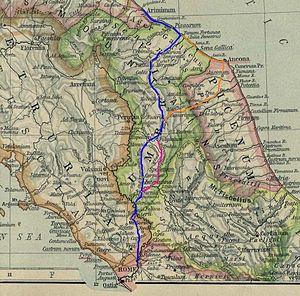
La famille Senigaglia est une famille juive italienne très ancienne, dont les origines remontent à 800 ans en arrière, entre le Haut Moyen Âge et la Renaissance.